Roman imperial cult

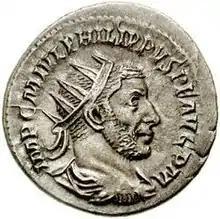
Antoninianus of Philip the Arab showing him in the radiate crown

The cult of Antinous would prove one of remarkable longevity and devotion, particularly in the Eastern provinces. Bithynia, as his birthplace, featured his image on coinage as late as the reign of Caracalla (r. 211–217). His popular cult appears to have thrived well into the 4th century, when he became the "whipping boy of pagan worship" in Christian polemic. Vout (2007) remarks his humble origins, untimely death and "resurrection" as "theos", and his identification – and sometimes misidentification by later scholarship – with the images and religious functions of Apollo, Dionysius/Bacchus, and later, Osiris. In Rome itself he was also "theos" on two of three surviving inscriptions but was more closely associated with hero-cult, which allowed direct appeals for his intercession with "higher gods". Hadrian imposed the imperial cult to himself and Jupiter on Judaea following the Bar Kokhba revolt. He was predeceased by his wife Vibia Sabina. Both were deified but Hadrian's case had to be pleaded by his successor Antoninus Pius.